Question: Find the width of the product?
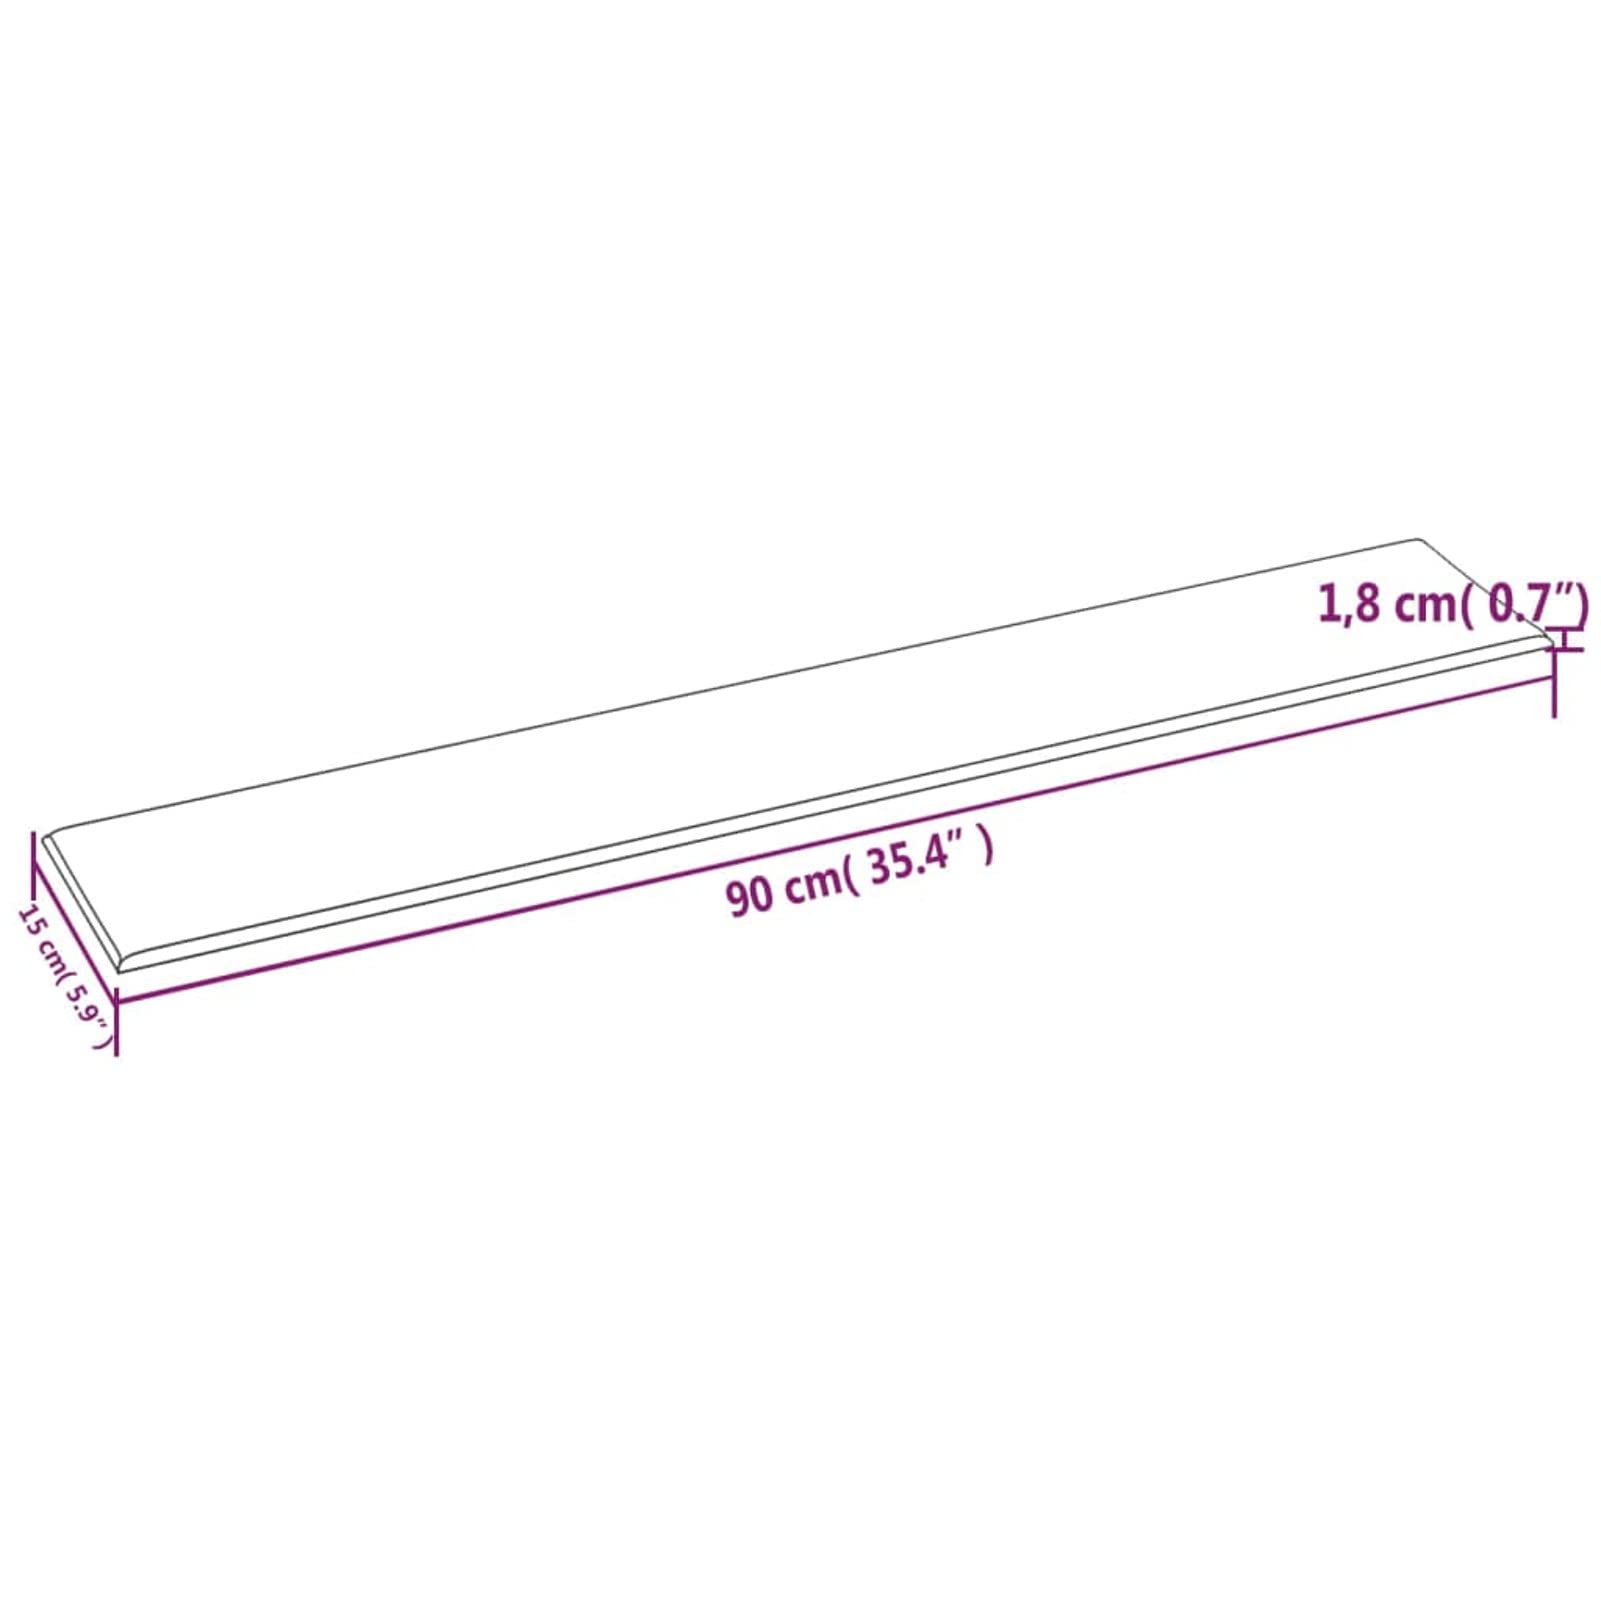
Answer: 35.4 inch